Socrates Sculpture Park

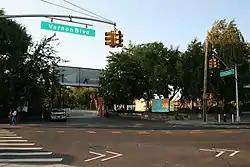
Entrance to Socrates Sculpture Park in October 2008

Socrates Sculpture Park is an outdoor museum and public park where artists can create and exhibit sculptures and multi-media installations. It is located one block from the Noguchi Museum at the intersection of Broadway and Vernon Boulevard in the neighborhood of Astoria, Queens, New York City. In addition to exhibition space, the park offers an arts education program, artist residency program, and job training.